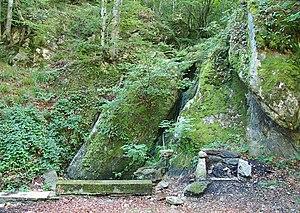
Ru et cascade du Bois de la Comtesse, Céret (Pyrénées-Orientales, Languedoc-Roussillon, France) Català: Còrrec i cascada al Bosc de la Comtessa, Ceret (Pirineus Orientals, Llenguadoc-Rosselló, França) Español: Correcta y cascada en el Bosque de la Condesa, Céret (Pirineos Orientales, Languedoc-Rosellón, Francia)